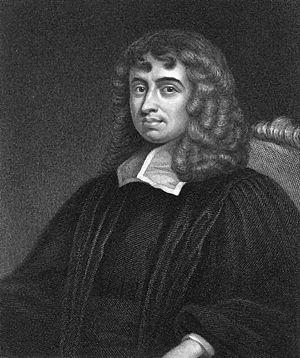
Cette liste regroupe les personnes nées à Londres.